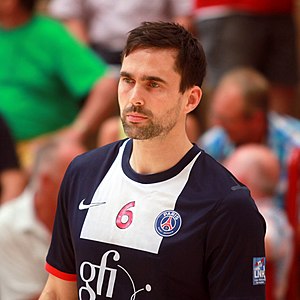
Ásgeir Örn Hallgrímsson
Asgeir Örn Hallgrimsson er en islandsk håndboldspiller, der resten spiller for Faaborg HK 2009/10-sæsonen ud, hvorefter han skifter til den tyske Bundesligaklub TSV Hannover-Burgdorf. Han har tidligere spillet for GOG Svendborg i Håndboldligaen og for Bundesliga-klubben TBV Lemgo.